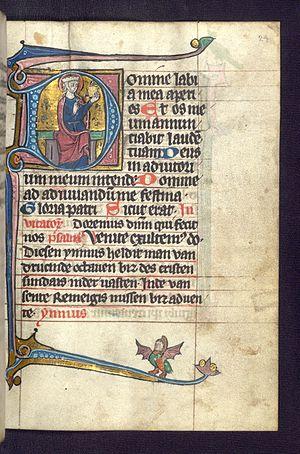
Manuscrit W111 folio 24r
Johannes von Valkenburg est un moine franciscain des frères mineurs conventuels de Cologne, calligraphe et enlumineur, auteur d'un graduel terminé en 1299. Johannes von Valkenburg en a réalisé deux exemplaires, l'un conservé à la bibliothèque archiépiscopale de Cologne, l’autre à la bibliothèque régionale et universitaire de Bonn.